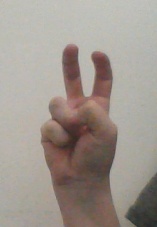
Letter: toot